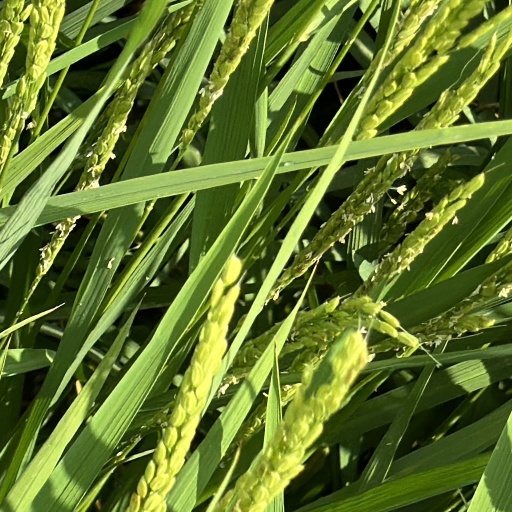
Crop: rice